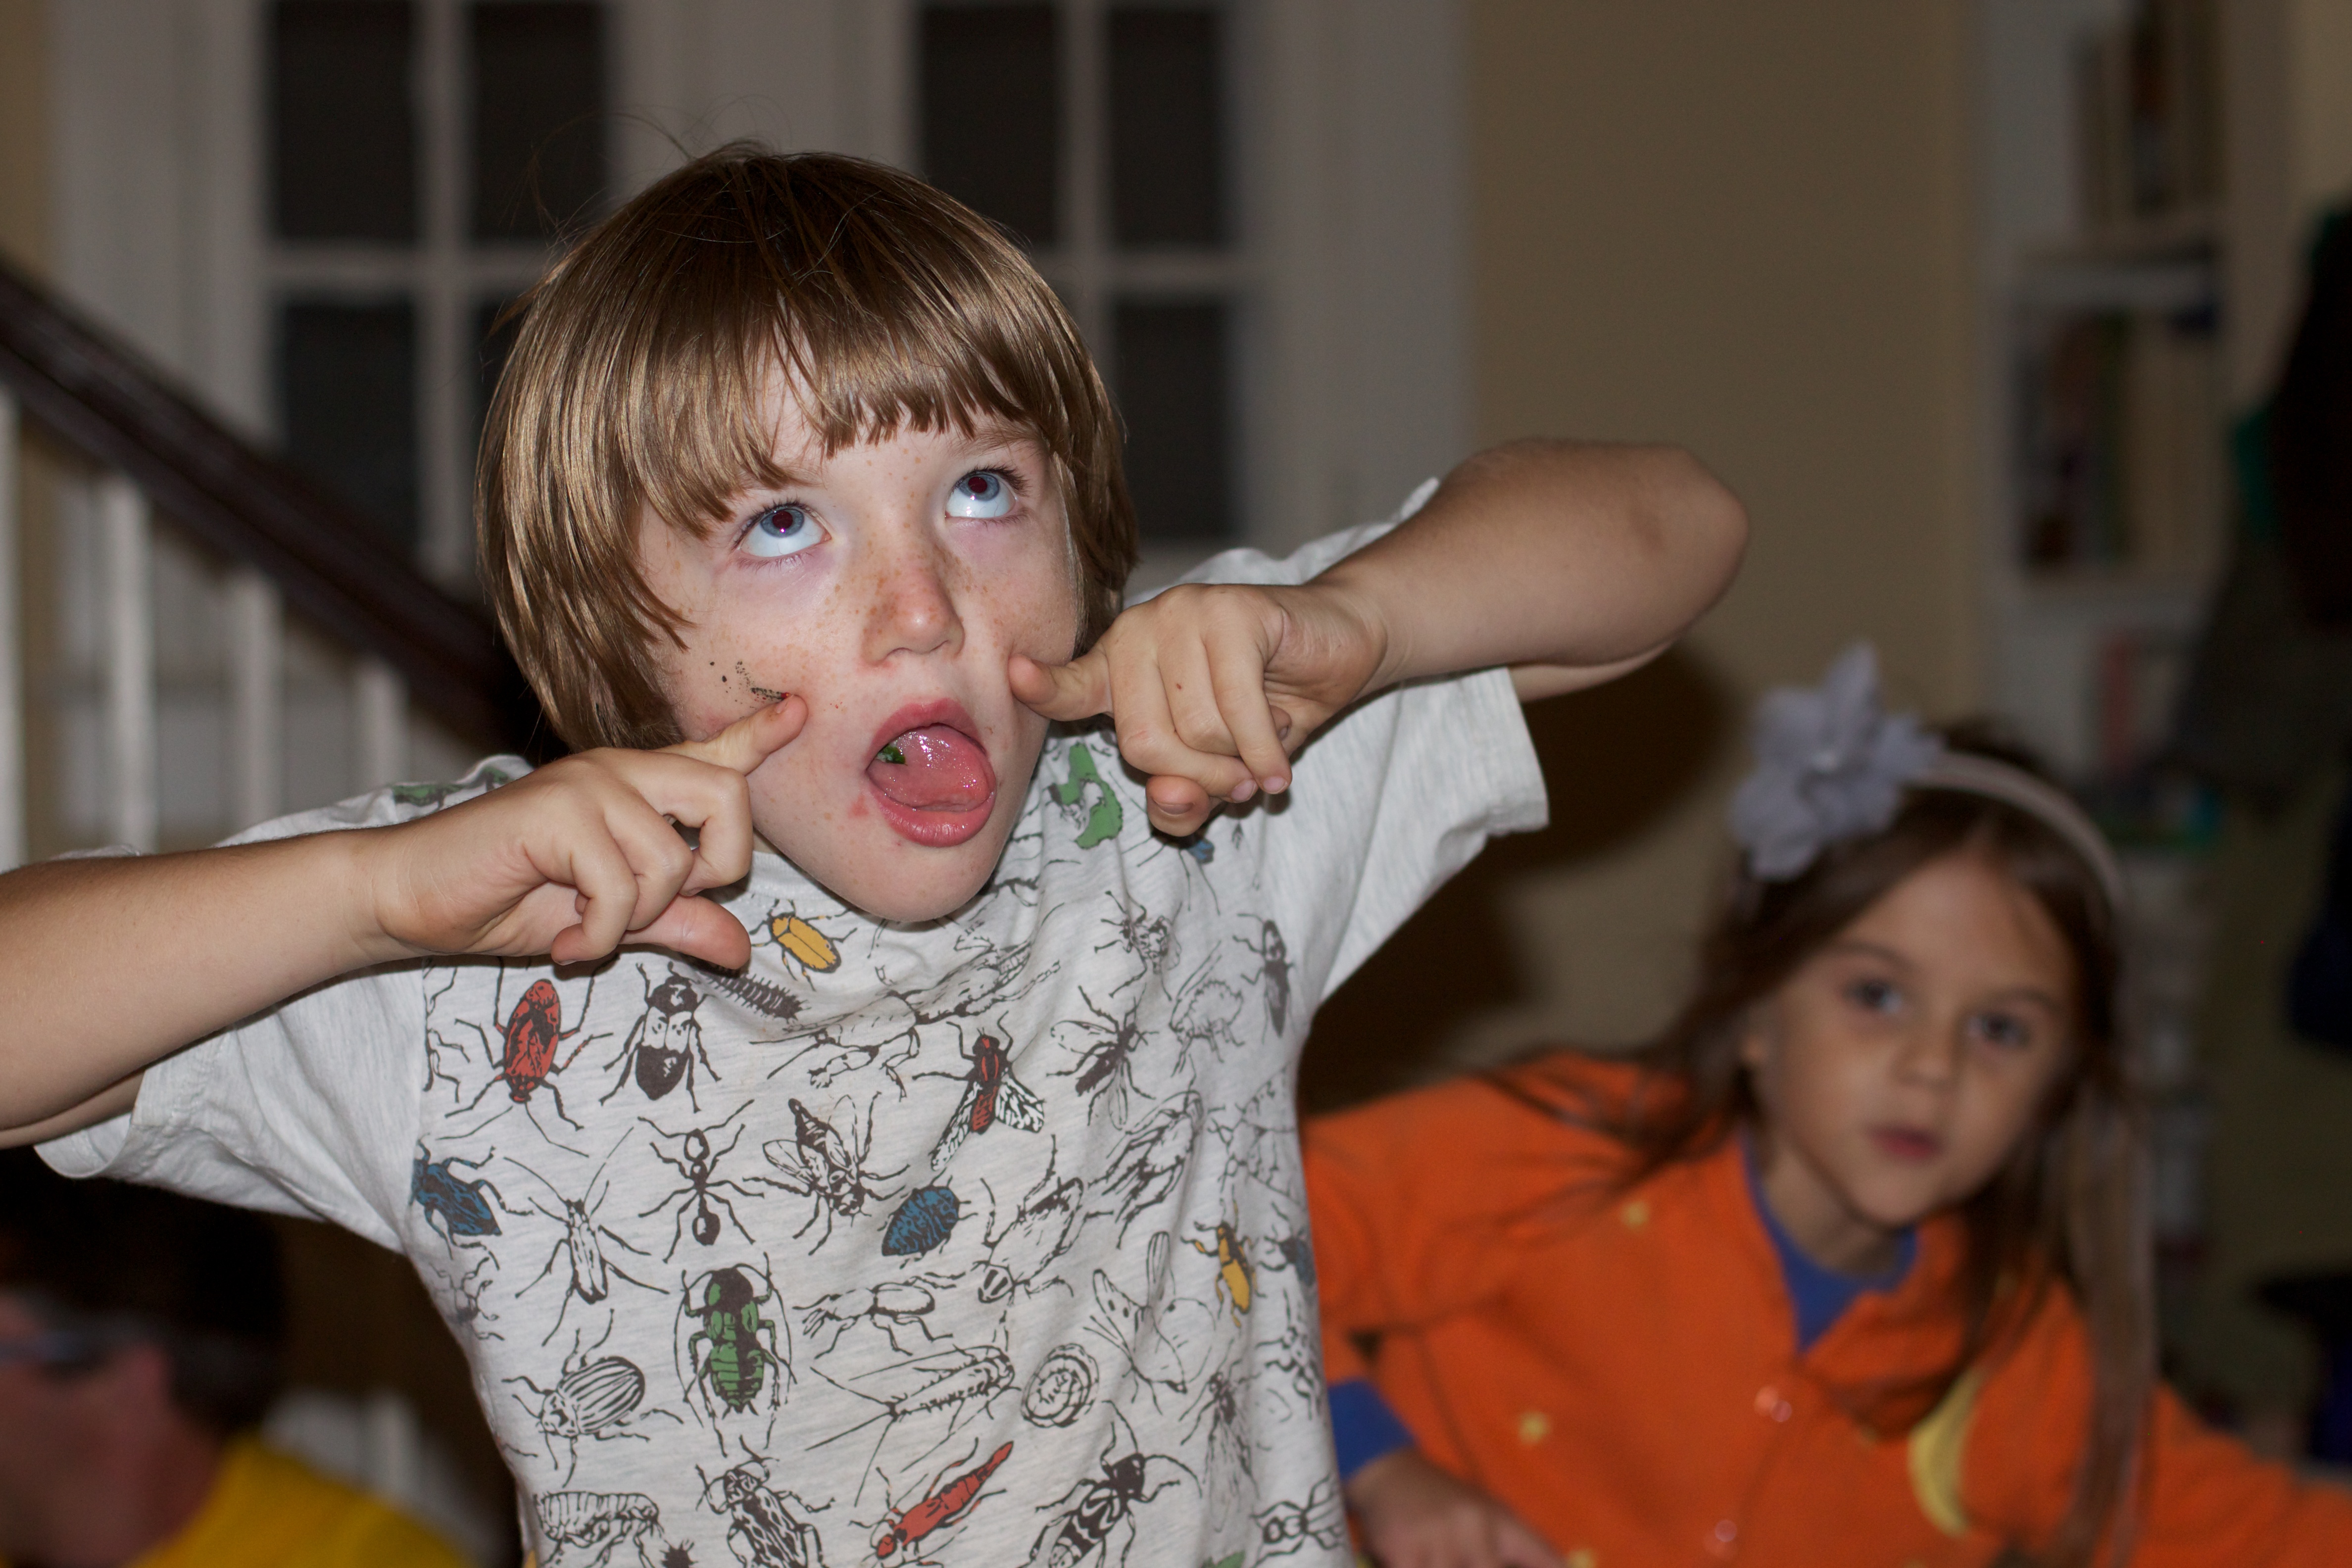
person, people, play, child, facial expression, infant, toddler, party, odyssey, plpconnectu, bavastock